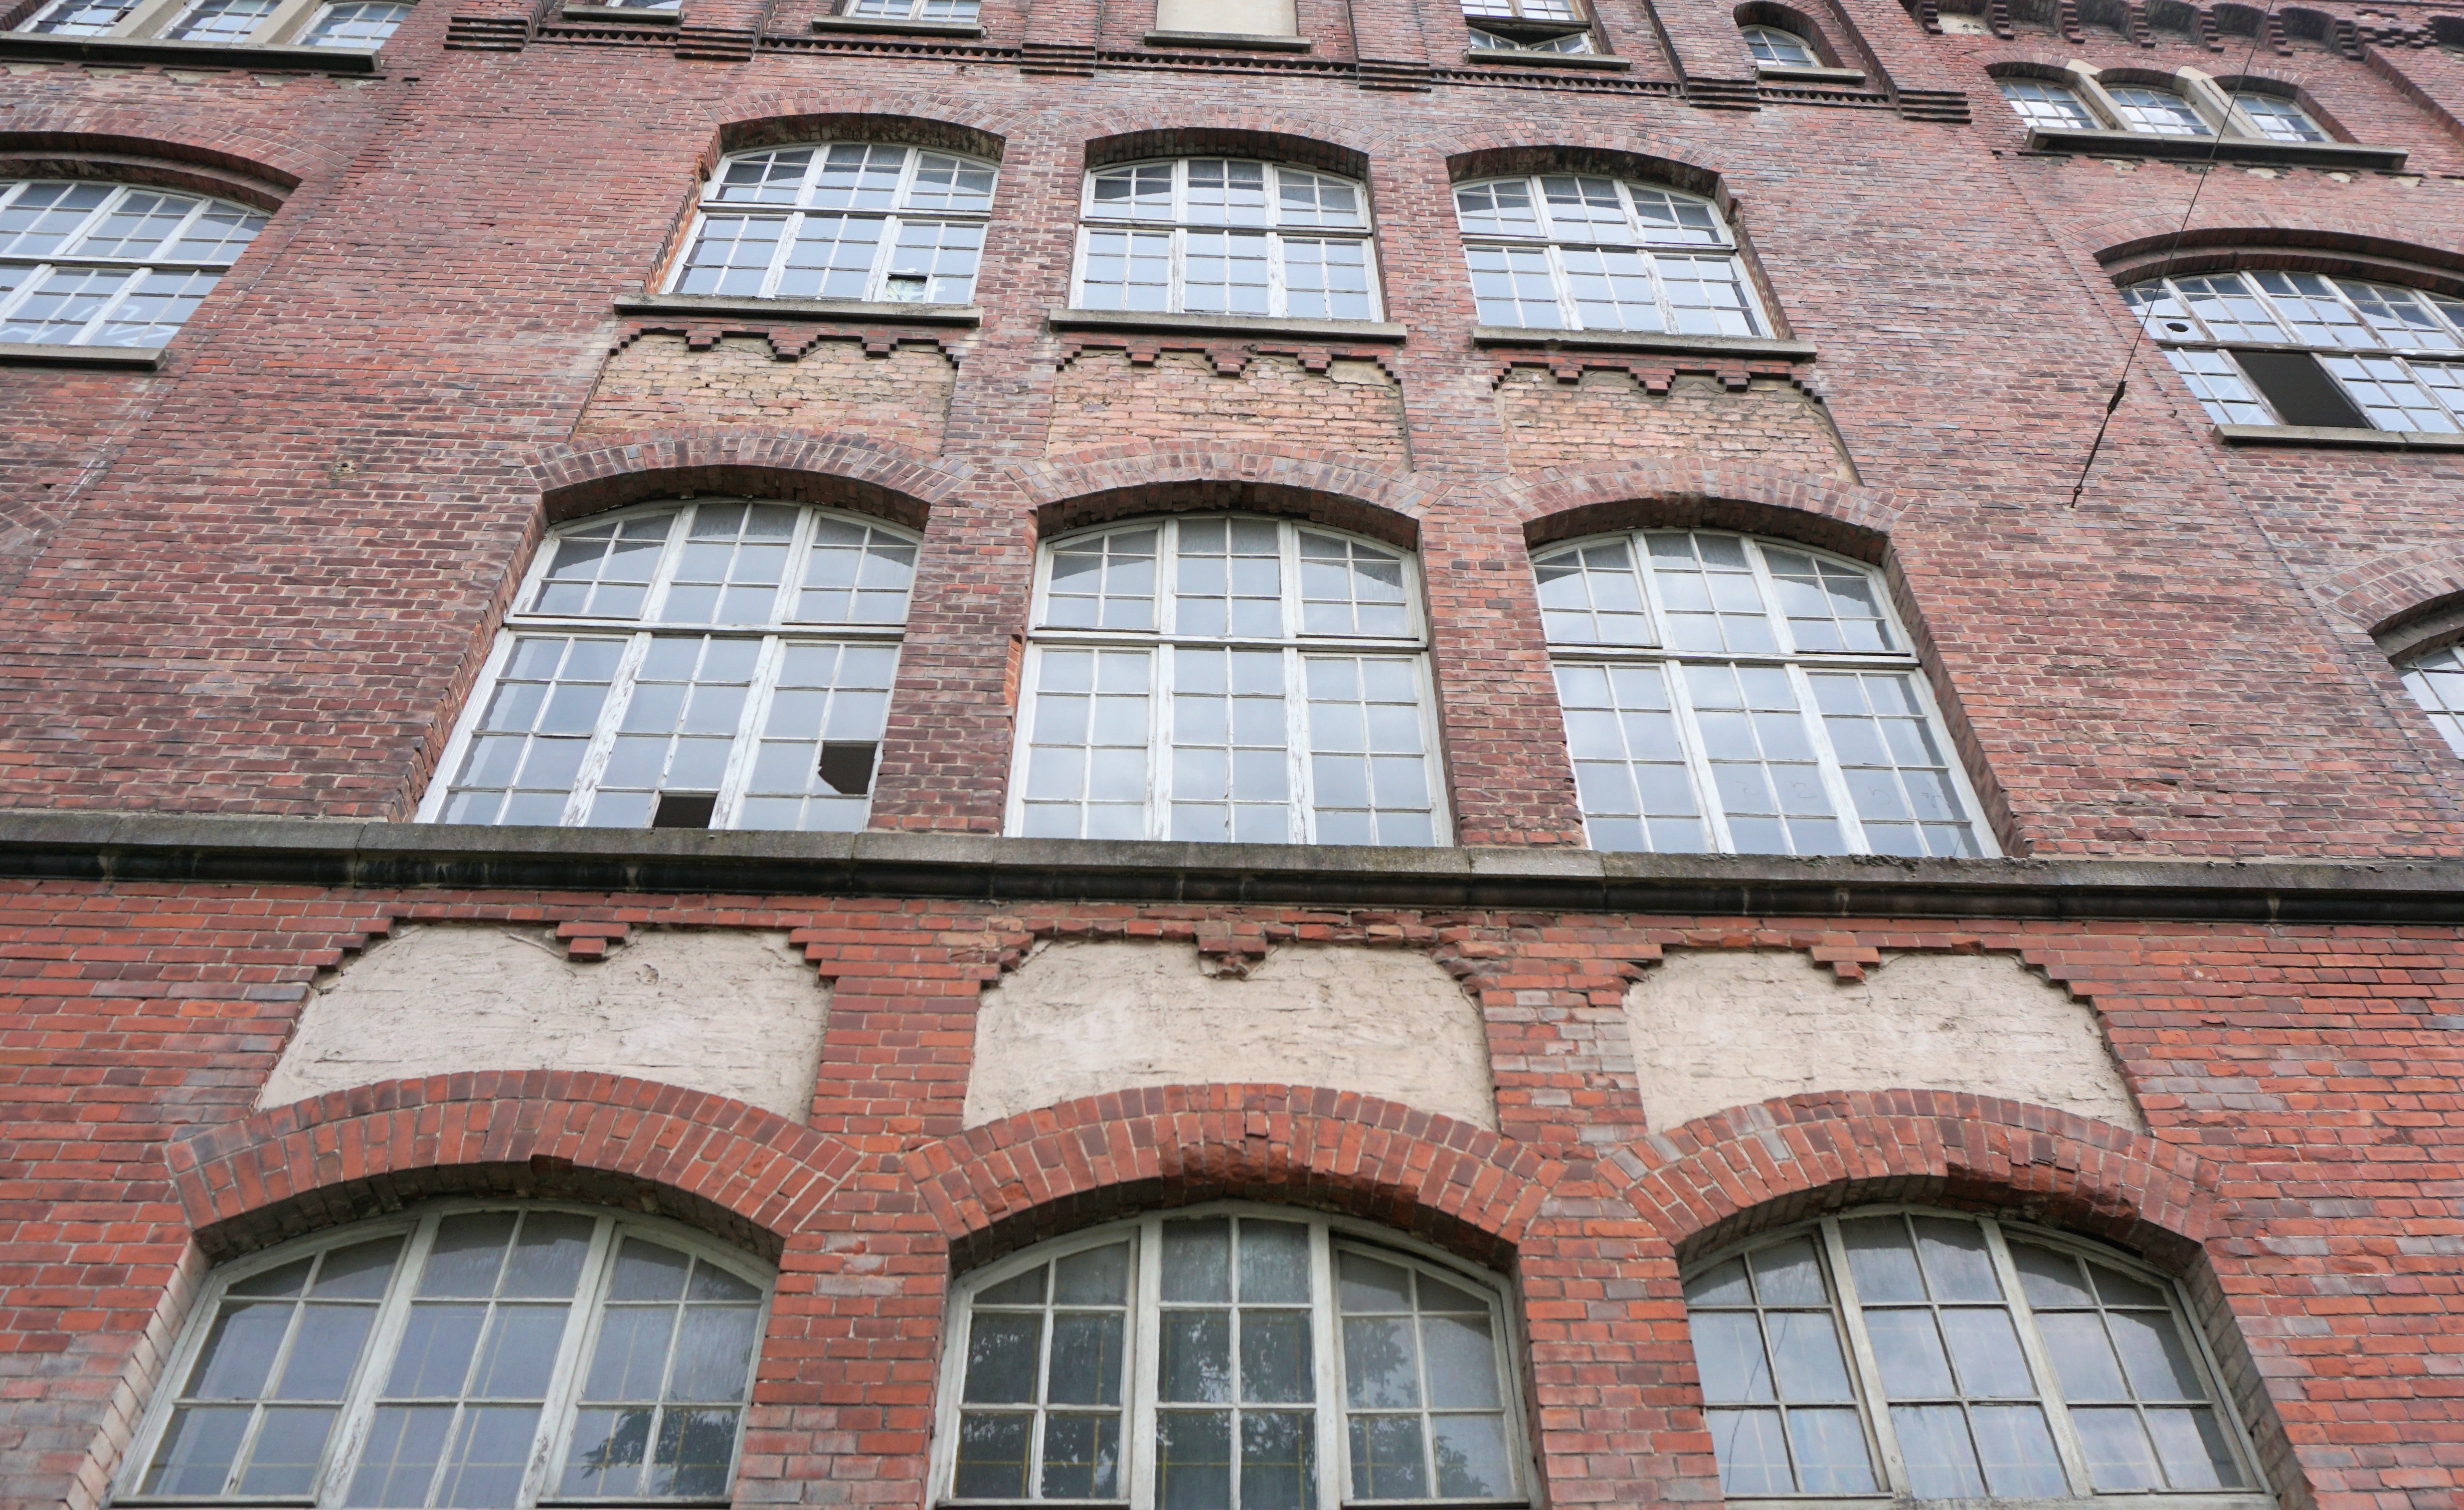
outdoor, architecture, window, roof, building, home, downtown, facade, property, factory, industry, brick, synagogue, brickwork, neighbourhood, factory building, kassel, urban area